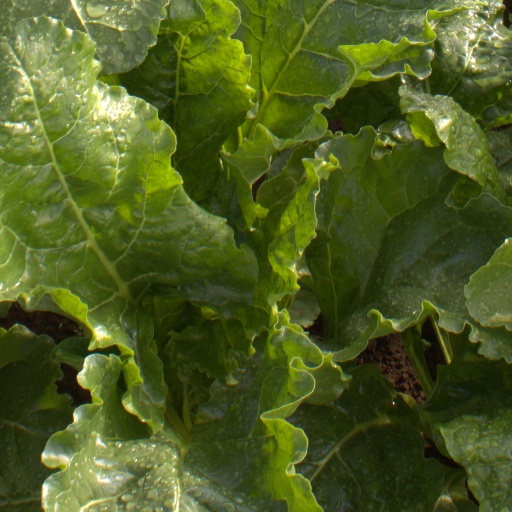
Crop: sugar beet